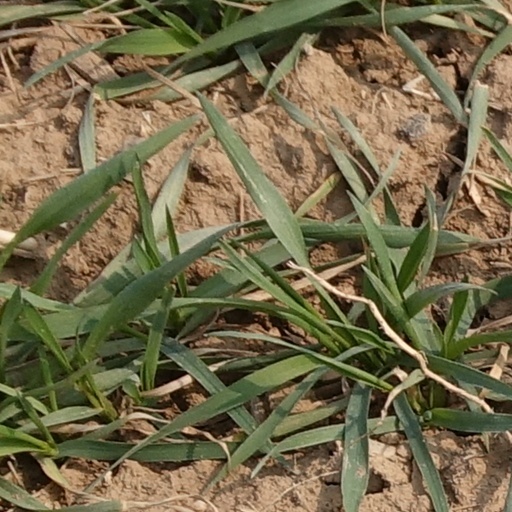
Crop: wheat